Preference (economics)

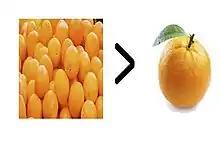
A simple example of non-satiated preference, in which a large number of oranges are preferred to a single orange.

Non-satiation refers to the belief any commodity bundle with at least as much of one good and more of the other must provide a higher utility, showing that more is always regarded as "better". This assumption is believed to hold as when consumers are able to discard excess goods at no cost, then consumers can be no worse off with extra goods. This assumption does not preclude diminishing marginal utility.